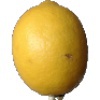
Label: lemon